Thirumarugal

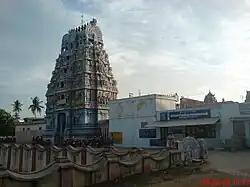
Image of Rathnagiriswarar Temple around which the history of the temple

Thirumarugal derived its name from a plantain named Marugal found inside the northern-side of the Rathnagiriswarar temple since time immemorial. The specialty of the plantain, is that it will not grow anywhere else if its branch is cut and planted. The place is also called ‘Kadalivana Kshethram’ in Sanskrit. As per Hindu legend, once there lived a merchant in Vaipur who had seven daughters. He promised to get his eldest daughter married to his sister's son. But as soon as he got a richer bridegroom, he got her married to him. He continued to cheat his sister's son promising in a similar fashion for the next five daughters as well. The last daughter wanted to keep his father's promise and married Daman. While she was moving with him, a snake bit him and he died on the spot. Hearing the lady's cry, Sambandar, who was passing by, sung in praise of the presiding deity in Thirumarugal, after which Daman's life was restored.